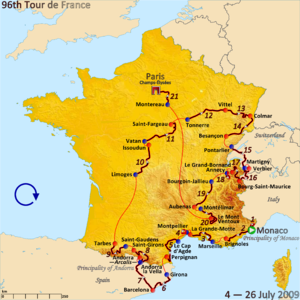
Le Tour de France 2009 est la 96ᵉ édition du Tour de France cycliste. Il s'est déroulé du 4 au 26 juillet 2009. La course d'une distance totale de 3 459 kilomètres, fait partie du calendrier mondial de l'UCI 2009.